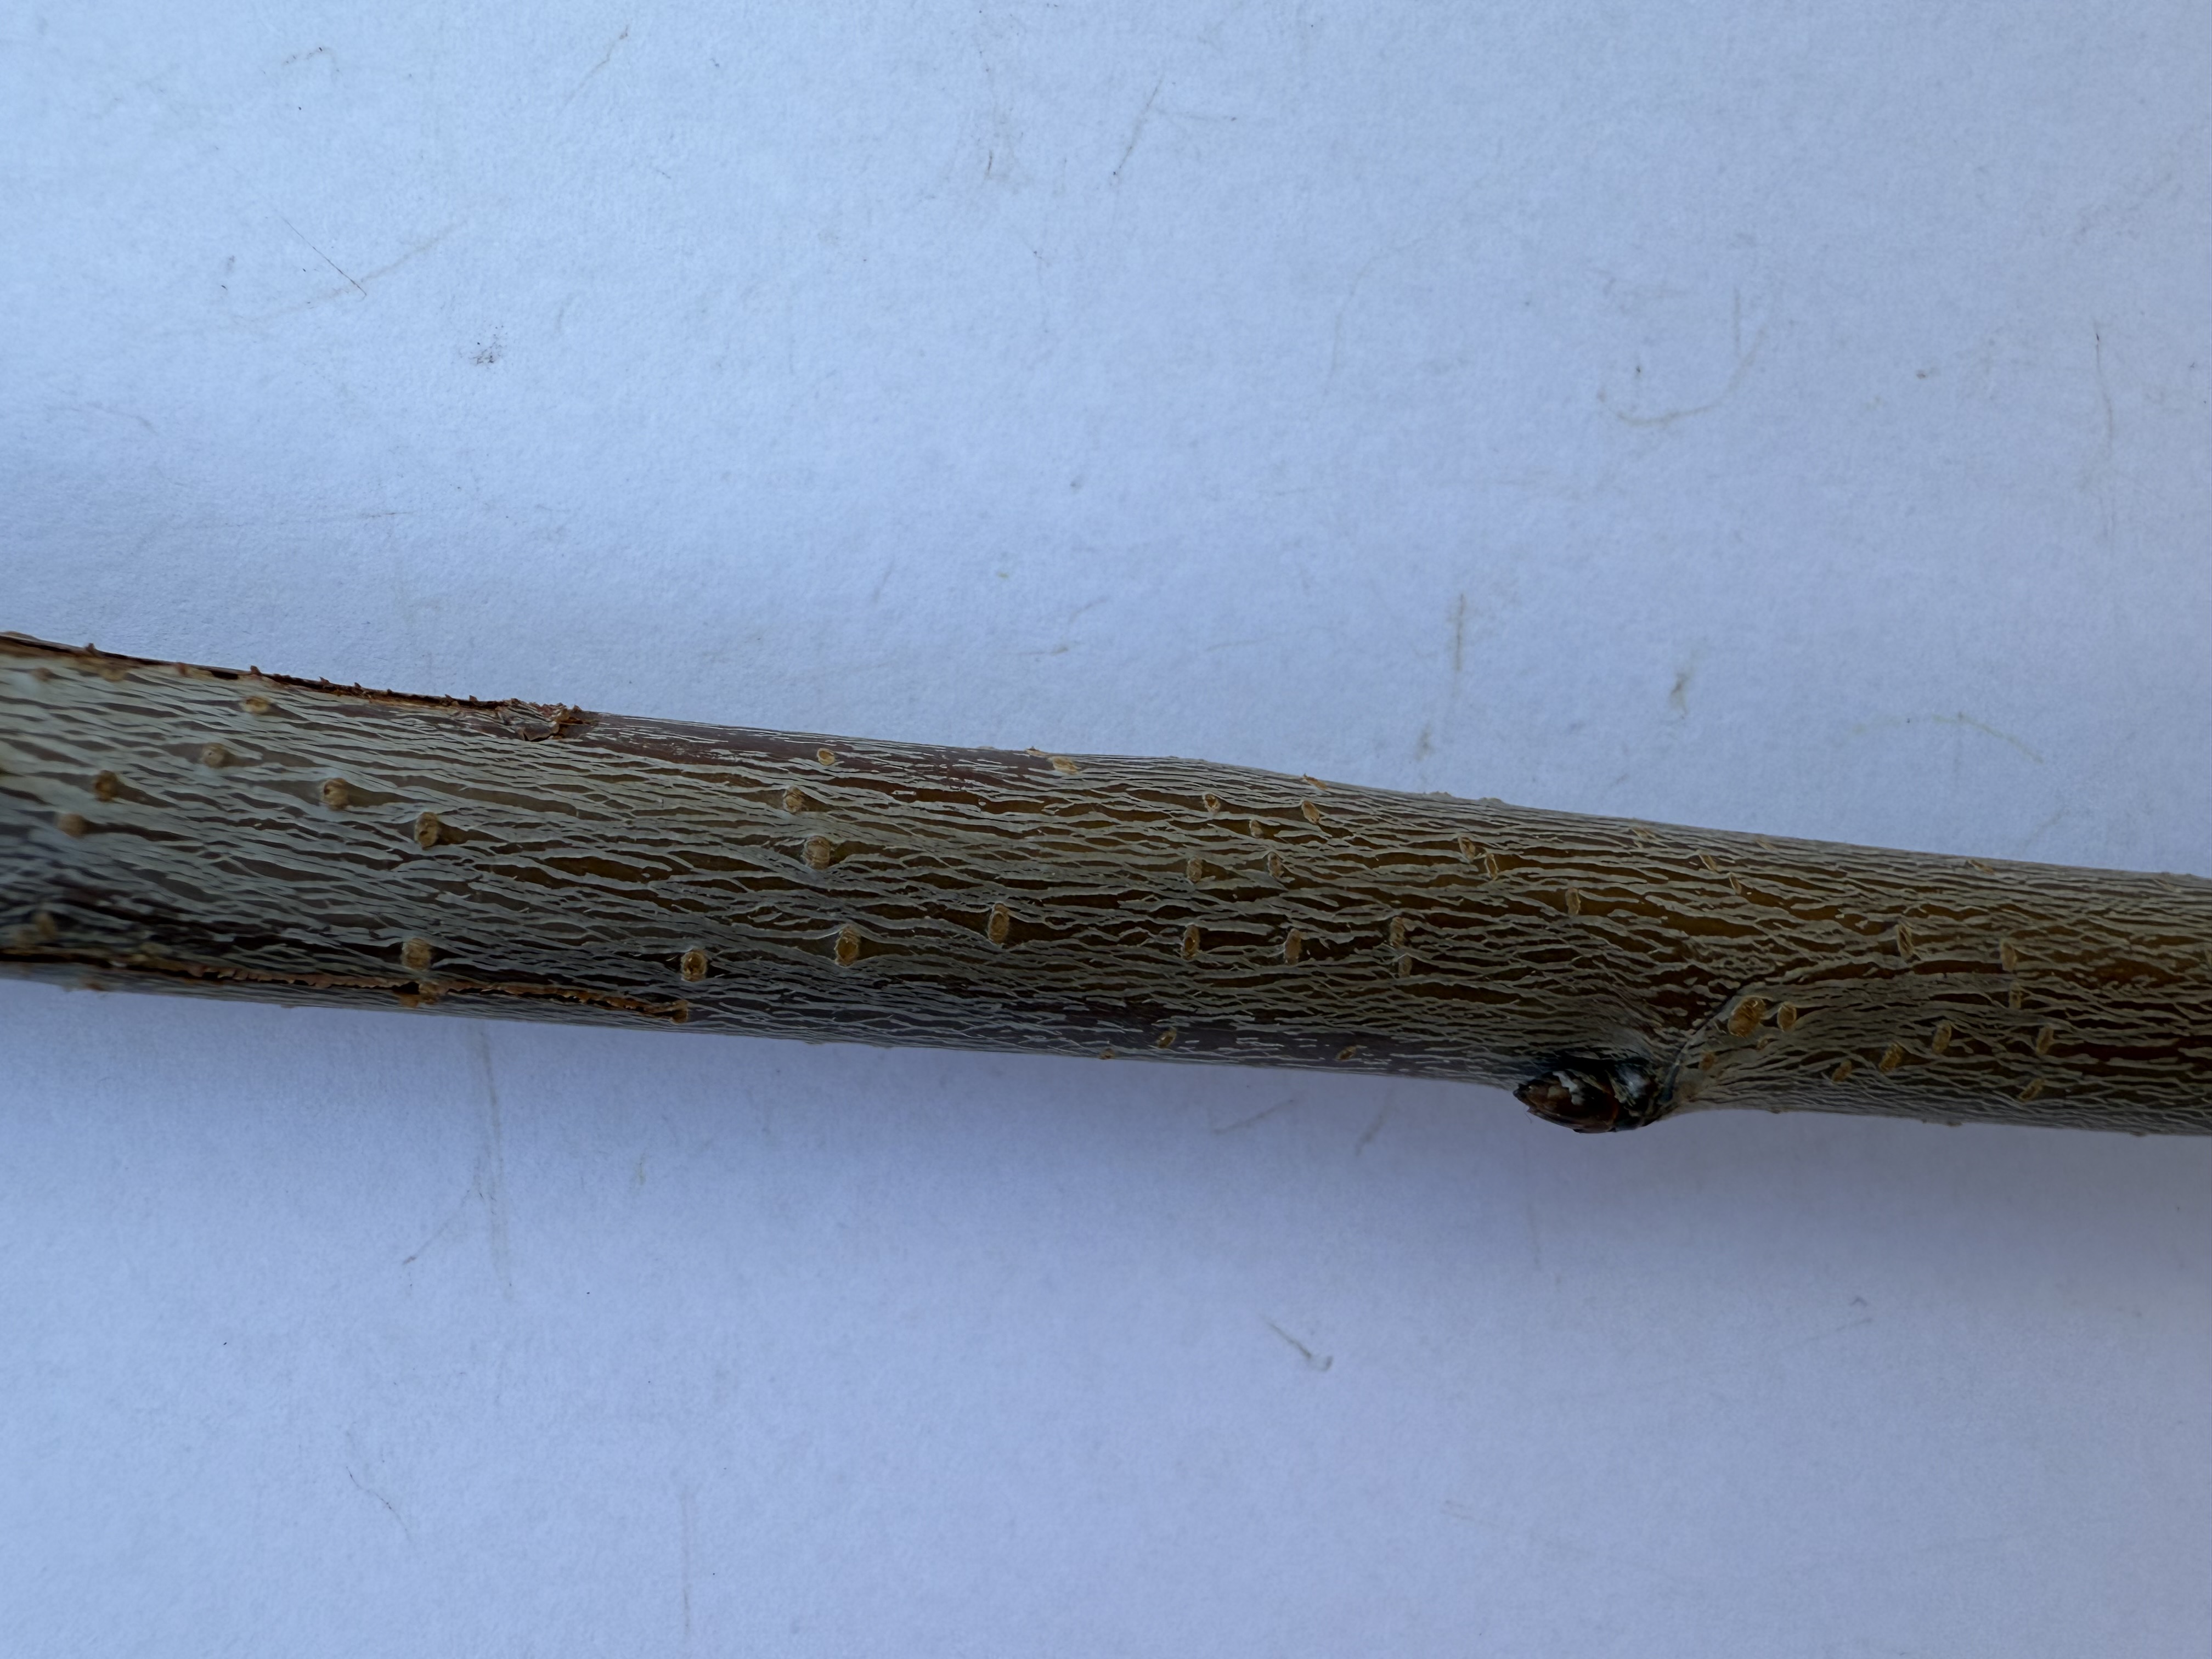
Variety: Yellow Cherry